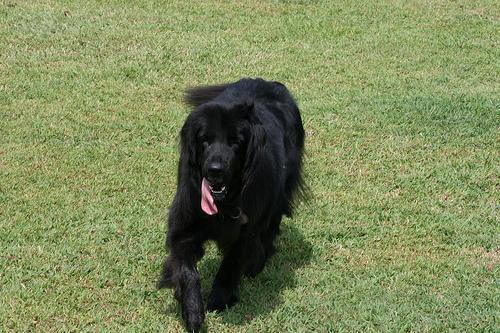
newfoundland